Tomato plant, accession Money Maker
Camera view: bottom (45 deg); turntable rotation: 330 degrees
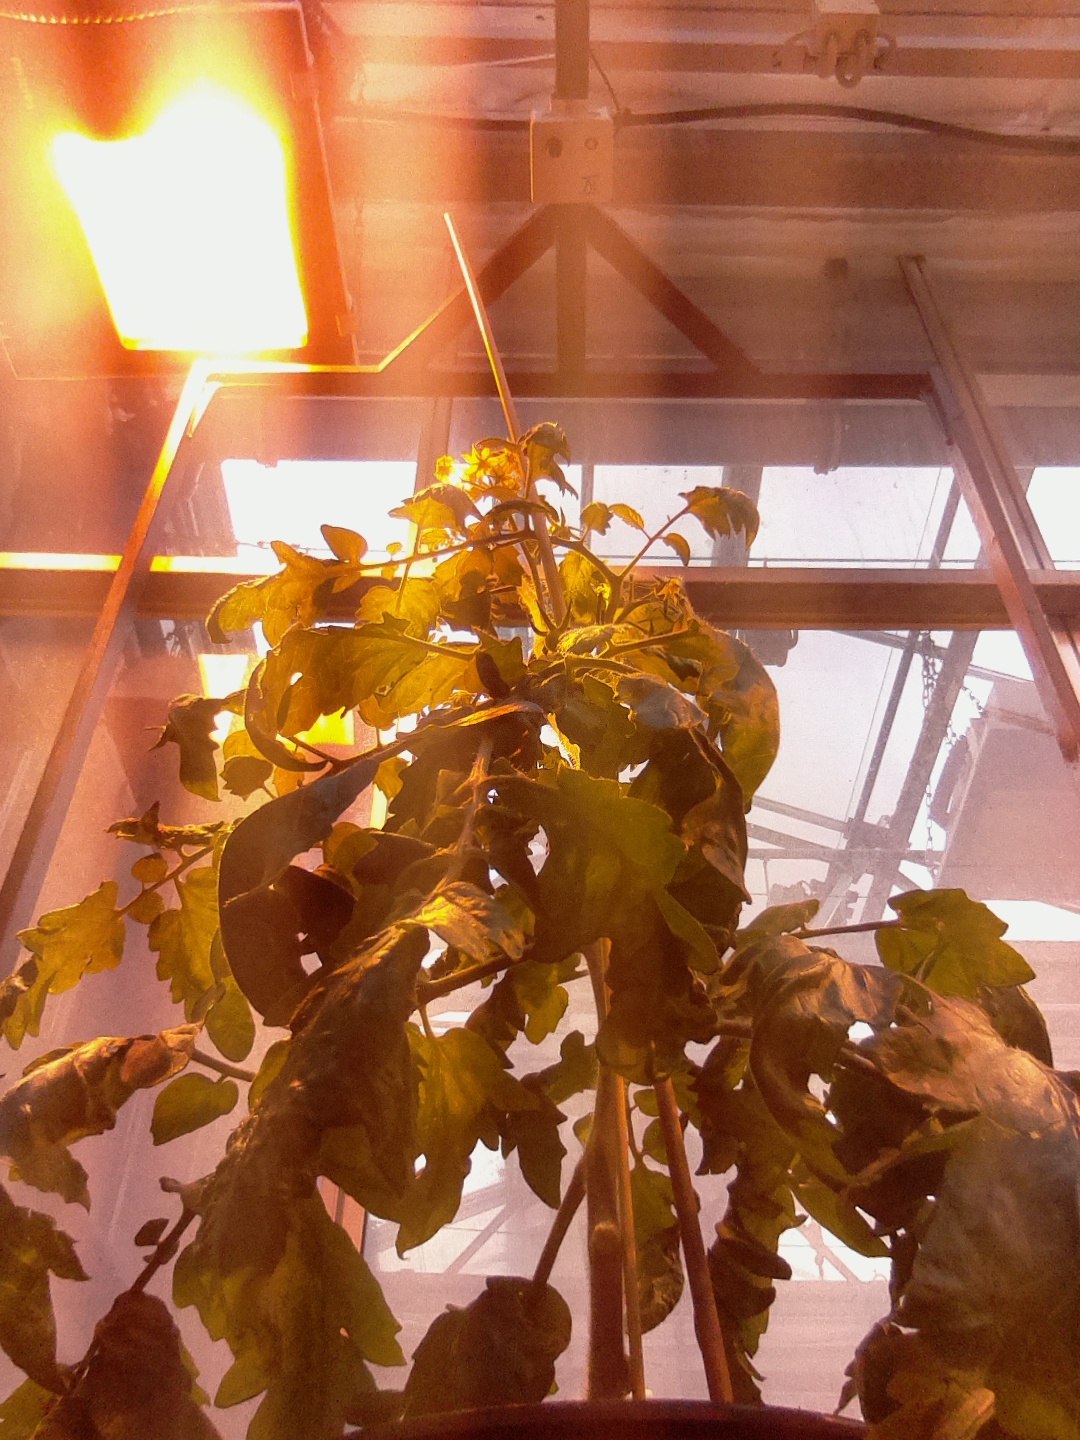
BBCH growth stage 70: Fruits at the main stem or branches visibles